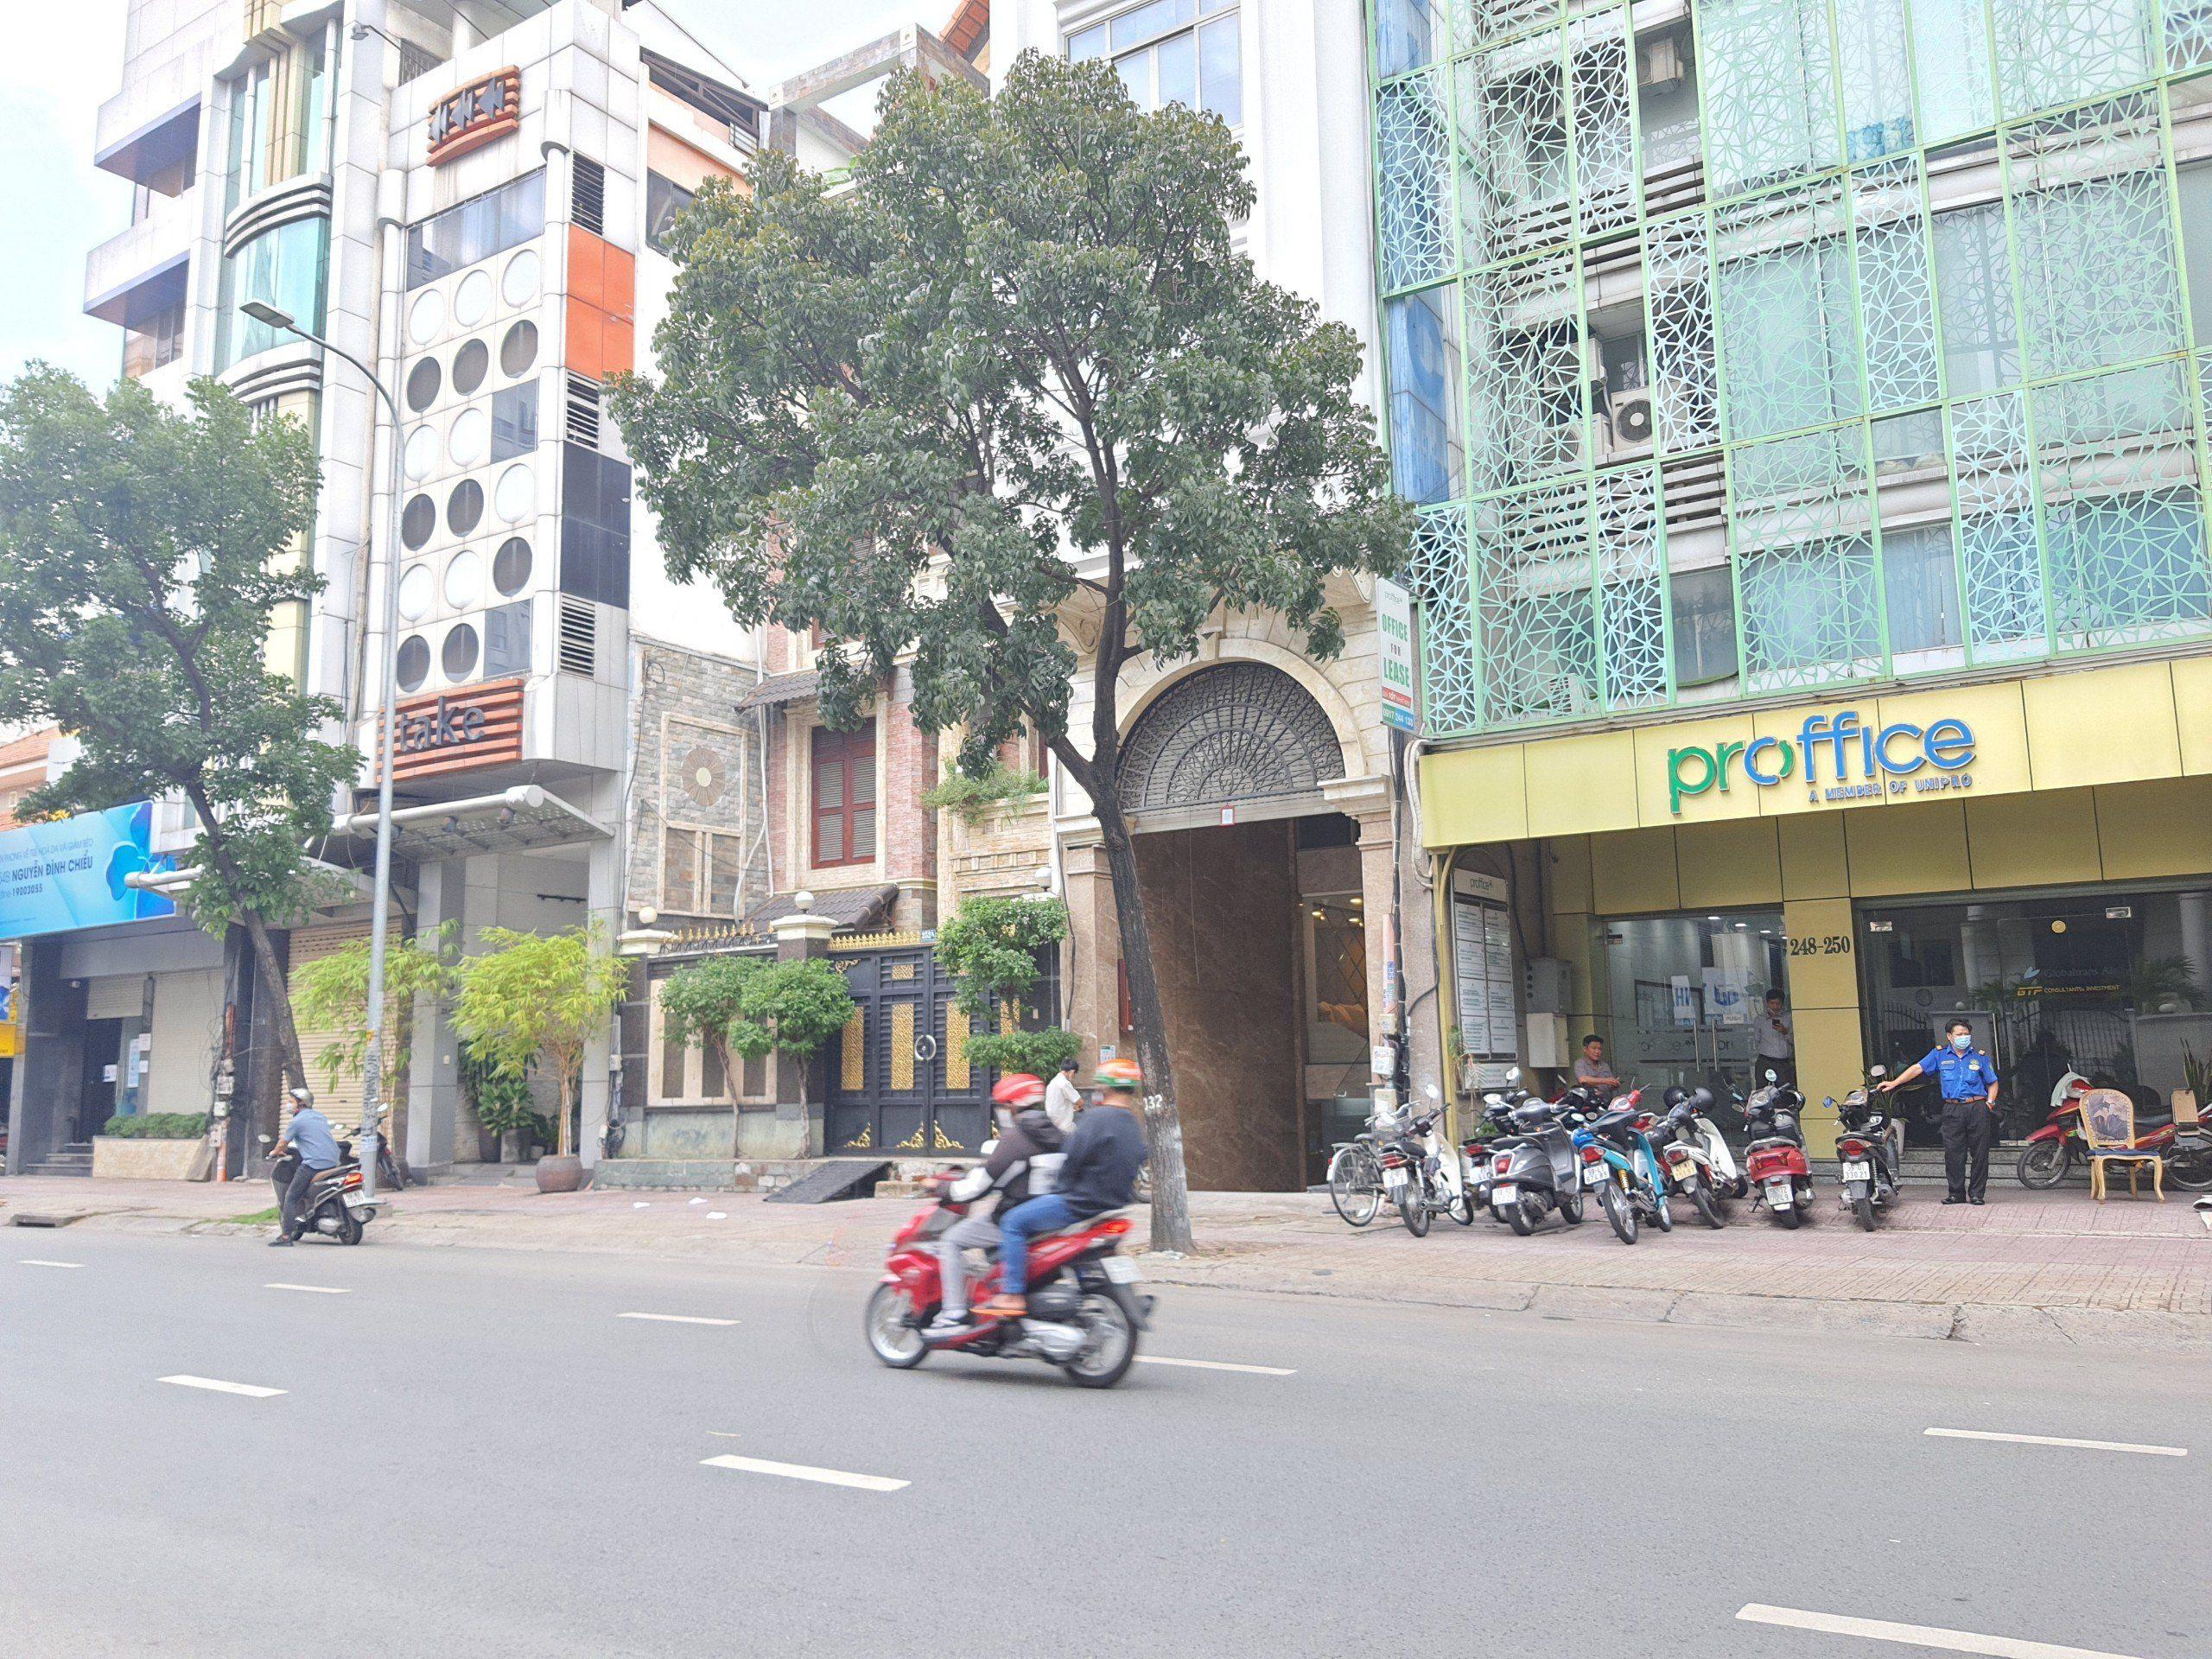
có một chiếc xe máy đang di chuyển ở trên đường